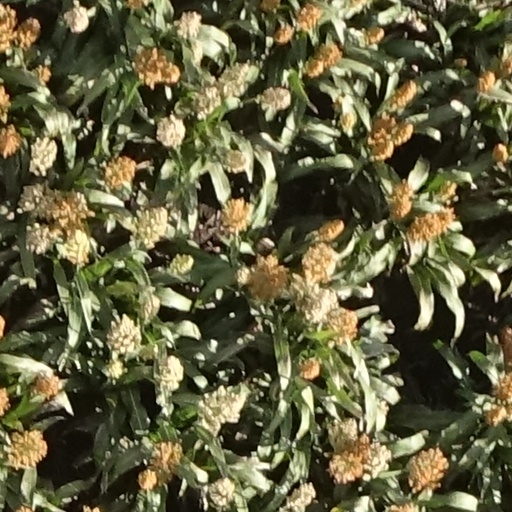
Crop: sorghum